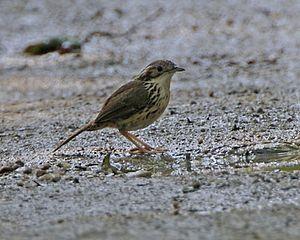
L’Akalat à poitrine tachetée est une espèce de passereau de la famille des Pellorneidae. Elle a auparavant été classée par Monroe & Sibley dans les Sylviidae puis dans celle des Timaliidae.